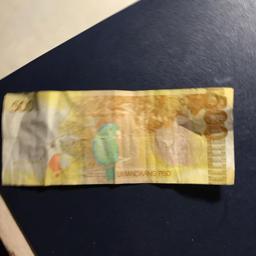
Label: 500_Back